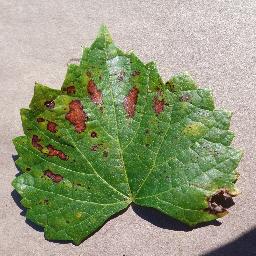
Label: Grape___Esca_(Black_Measles)